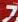
Number: 7